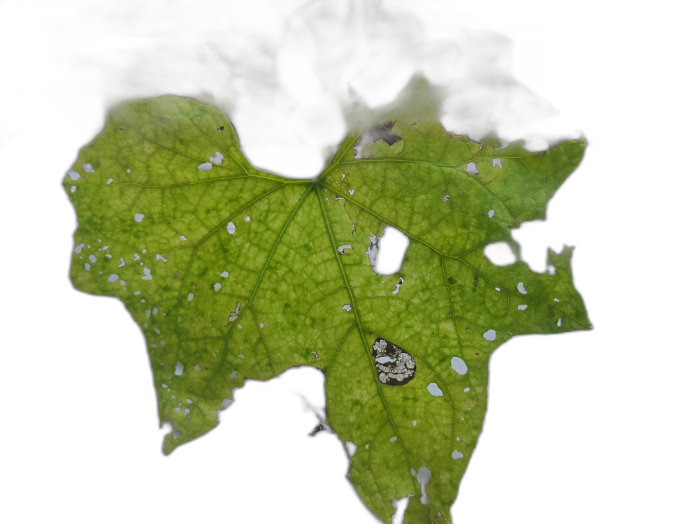
Crop: Zucchini
Label: Angular_Leaf_Spot